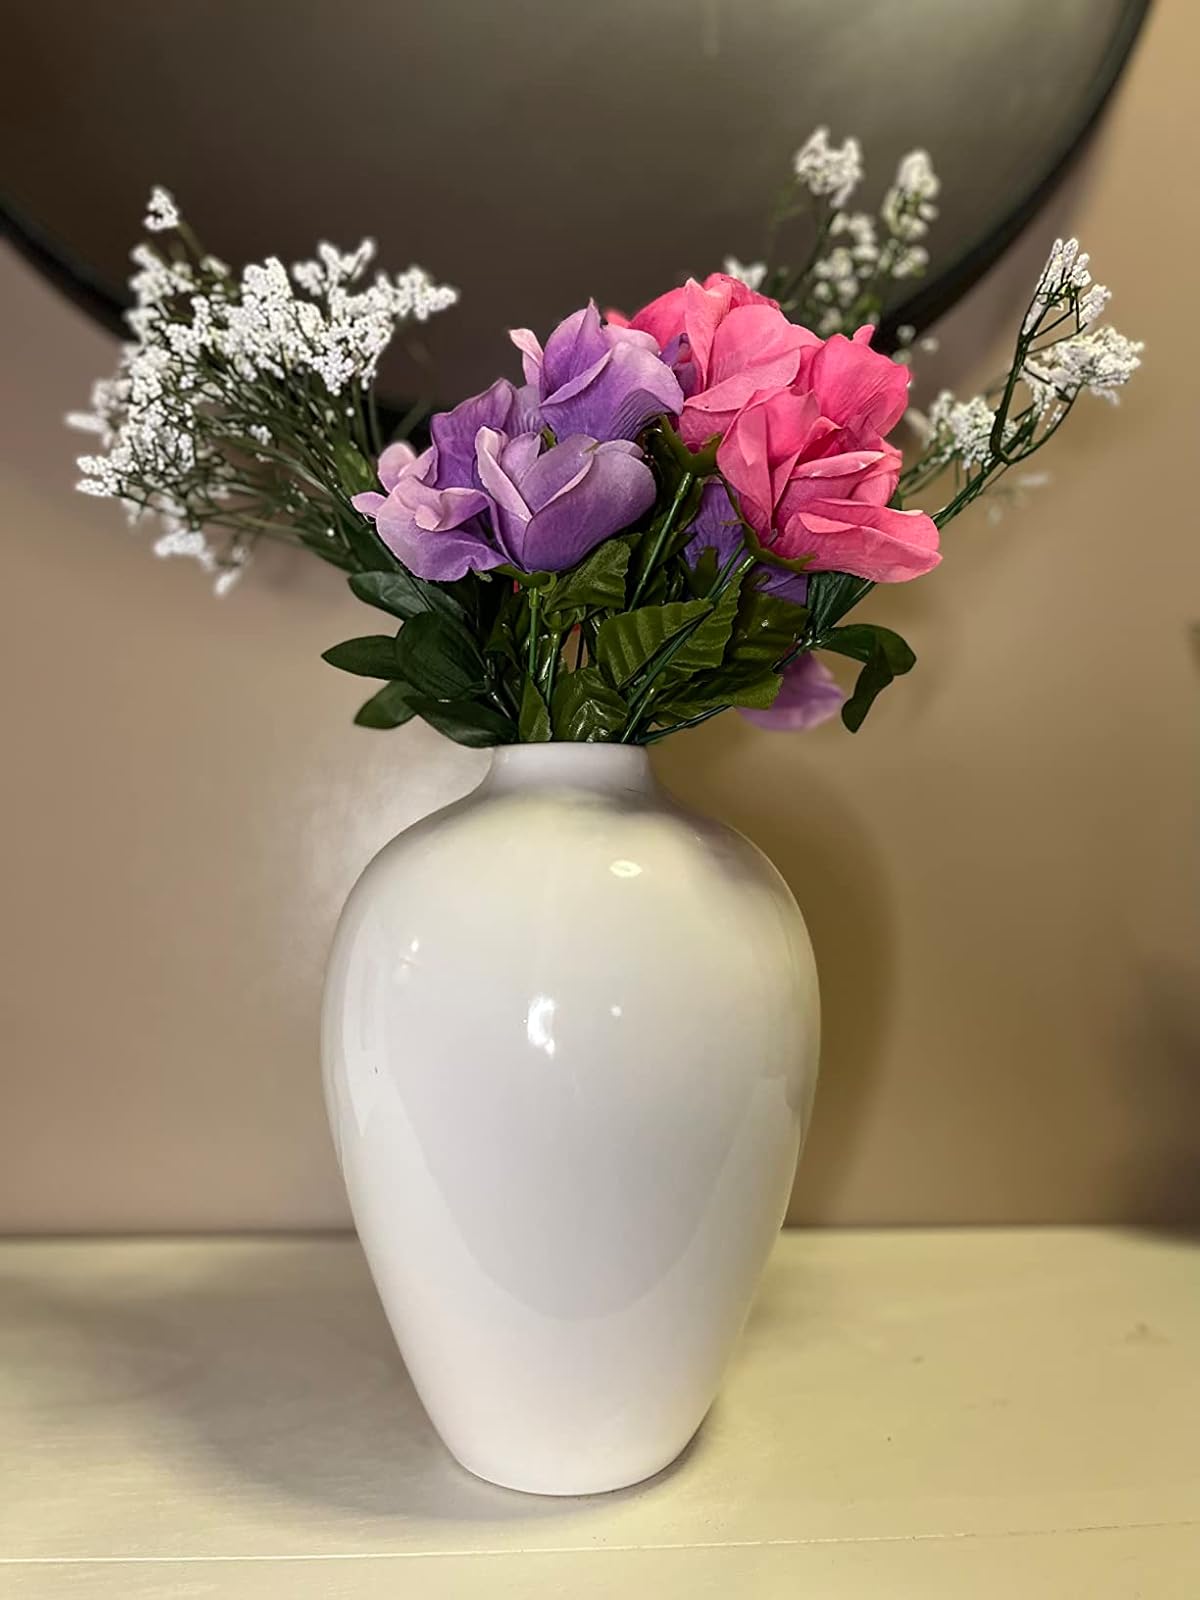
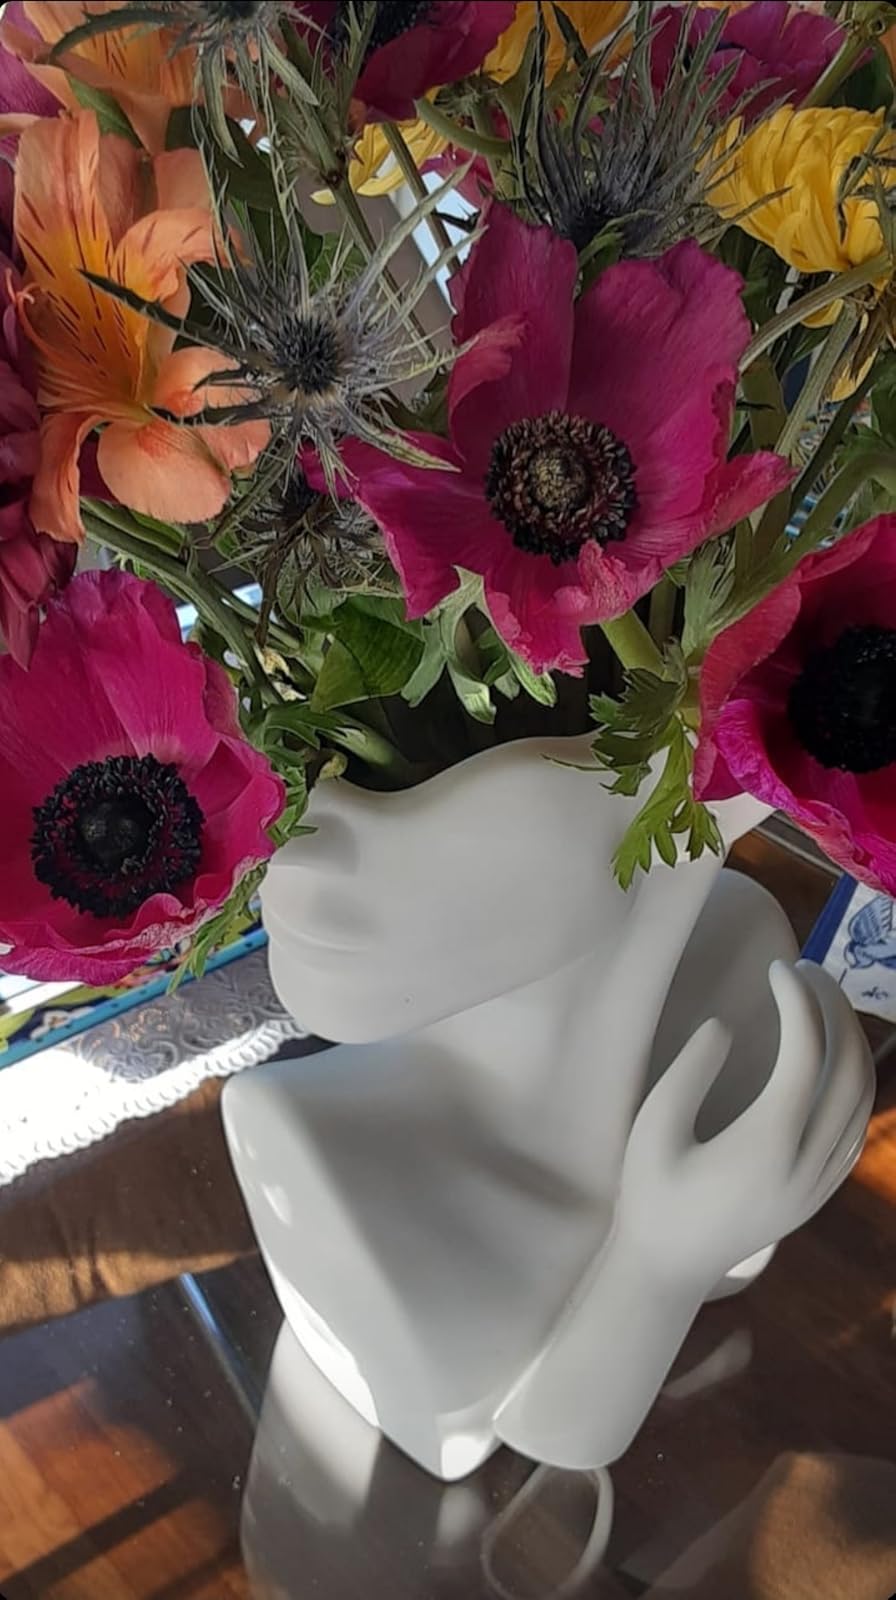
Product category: vase
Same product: no